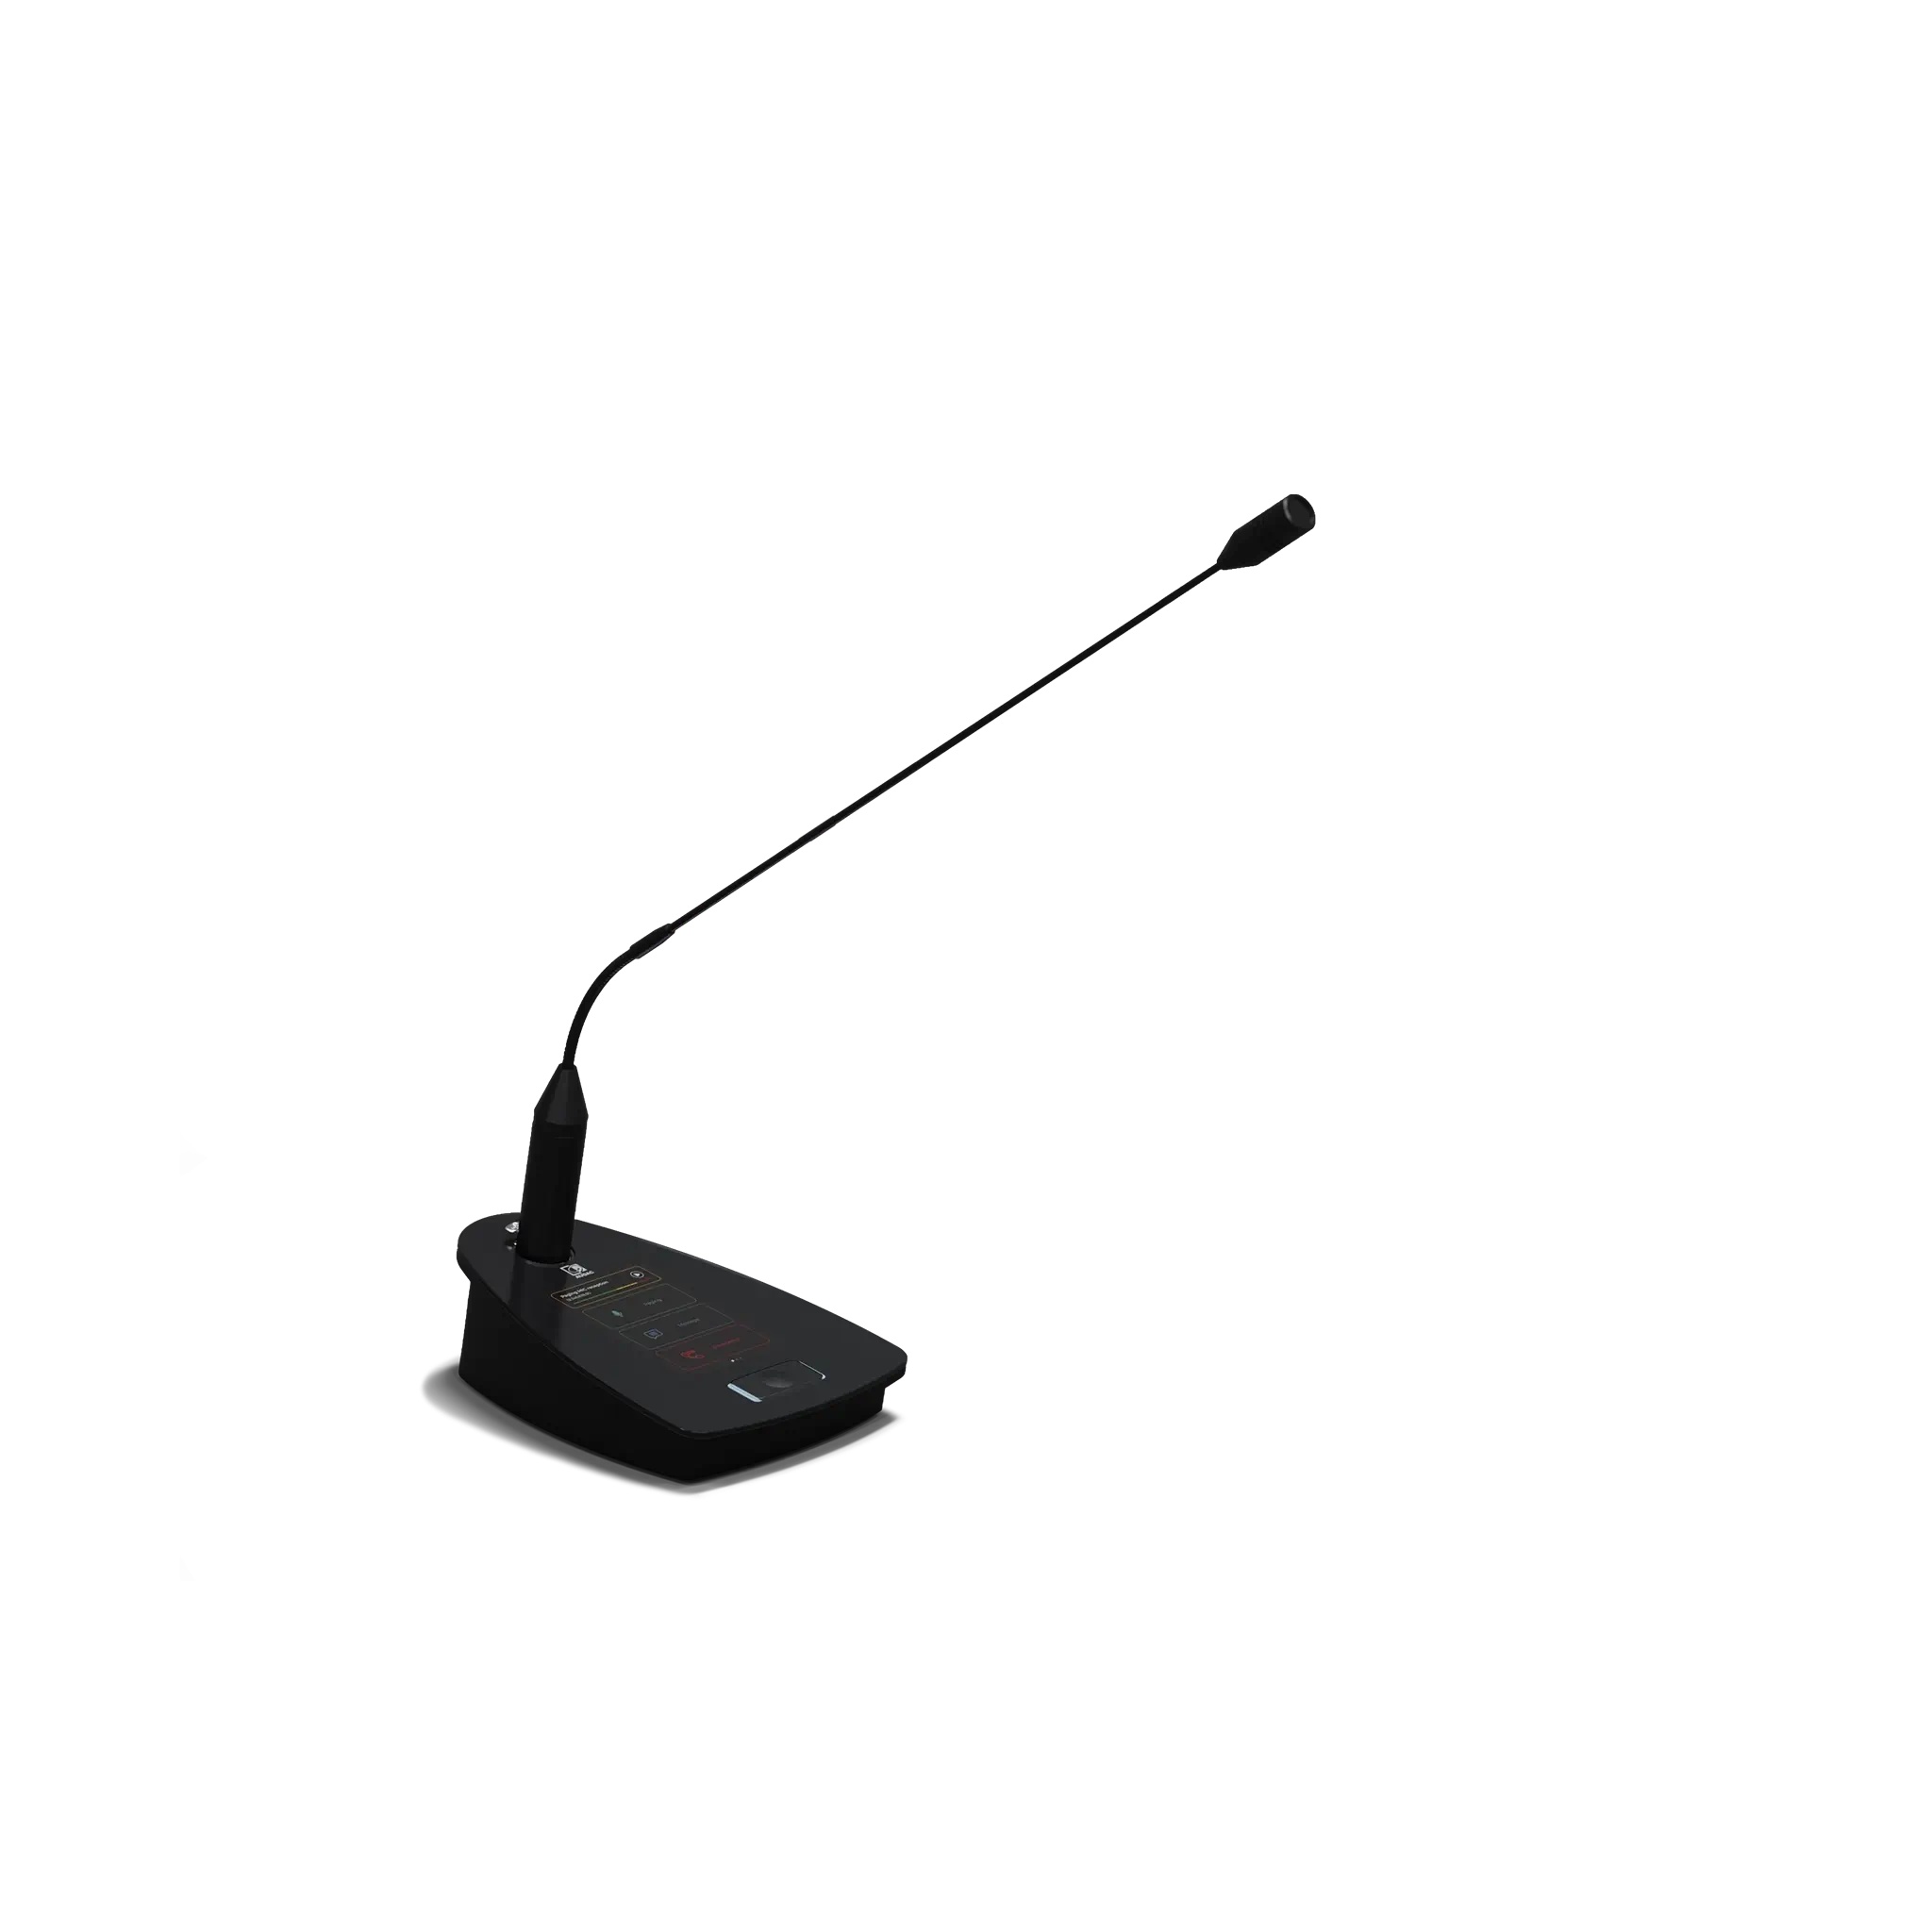
AUDAC NPM200: Dante Paging Console with Touchscreen & Phantom Power
Brand: Audac
The AUDAC NPM200 is a fully flexible and configurable Dante™/AES67-enabled PoE paging console designed for making announcements and sending commands over the network. With a user-friendly 3.5" touchscreen interface and integrated phantom power for microphones, it is the perfect solution for professional environments such as offices, hotels, and educational institutions. Features Dante™/AES67 Compatibility: Seamlessly integrates with any Dante™/AES67 enabled device. Power over Ethernet (PoE): Simplifies installation by eliminating the need for additional power cables. User-friendly Interface: Features a 3.5" touchscreen for easy navigation and control. Integrated Voice File Player: Supports MP3 and WAV formats for pre-recorded announcements. Phantom Power: Provides +48V DC for condenser microphones via XLR input. Fully Configurable: Customize dashboards and controls to suit specific needs without programming. Integrated DSP: Features equalization and filters for enhanced audio processing. Specifications Microphone: Optional (not included) Indicators: Fully configurable touchscreen interface with RGB LED feedback Audio Status: Recording, playback, paging notifications Phantom Power: +48V DC Power Supply: PoE powered (IEEE 802.3af/at) Power Consumption: 3W (nominal), 3.7W (when booting) Connectors: XLR Female (mic in), RJ45 (network + PoE) Dimensions: 110 x 58 x 166 mm (W x H x D) Weight: 0.5 kg (Approx.) Construction: Die-cast metal Color: Black (RAL9005)
Category: Electronics > Audio > Audio Components